Protection papers

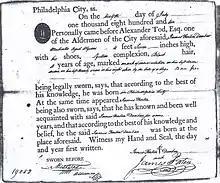
Seaman's Protection Certificate issued to James Forten Dunbar on 12 July 1810 at Philadelphia Pa.

The 12 July 1810 protection certificate issued in Philadelphia (see thumbnail) identities the bearer as James Forten Dunbar,(1799 -1870) a "mulatto" (a person of mixed white and black ancestry) age eleven, and height 4’ 7’’ inches tall. Dunbar was described as having black hair and yellow complexion. He had a small pox inoculation scar on his left arm and on his right shin the mark of a dog bite. Dunbar was born a "free man of color" in Philadelphia, Pennsylvania, on 1 July 1799. Dunbar was the fourth and last child of William Dunbar and Abigail Forten Dunbar. His mother Abigail was the sister of famed African American abolitionist and sail-maker James Forten. Dunbar’s father William died young, and it was his uncle, the renowned James Forten who signed for and made sure "Born Free" was included in the description. James Forten Dunbar attested the document by his X mark; it is unclear if he ever became fully literate. Dunbar would later spend most of his life as a sailor and sail-maker aboard merchant and naval vessels. During his long career he served aboard such naval vessels as the USS Constellation, USS Niagara, USS Brooklyn and the USS Tuscarora.